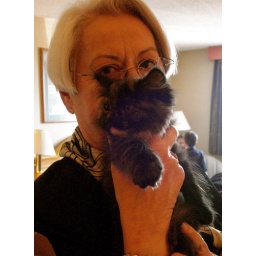
My sister's new female kitten... China. Held by my sister. China is my new male kitten, Remington's littermate.